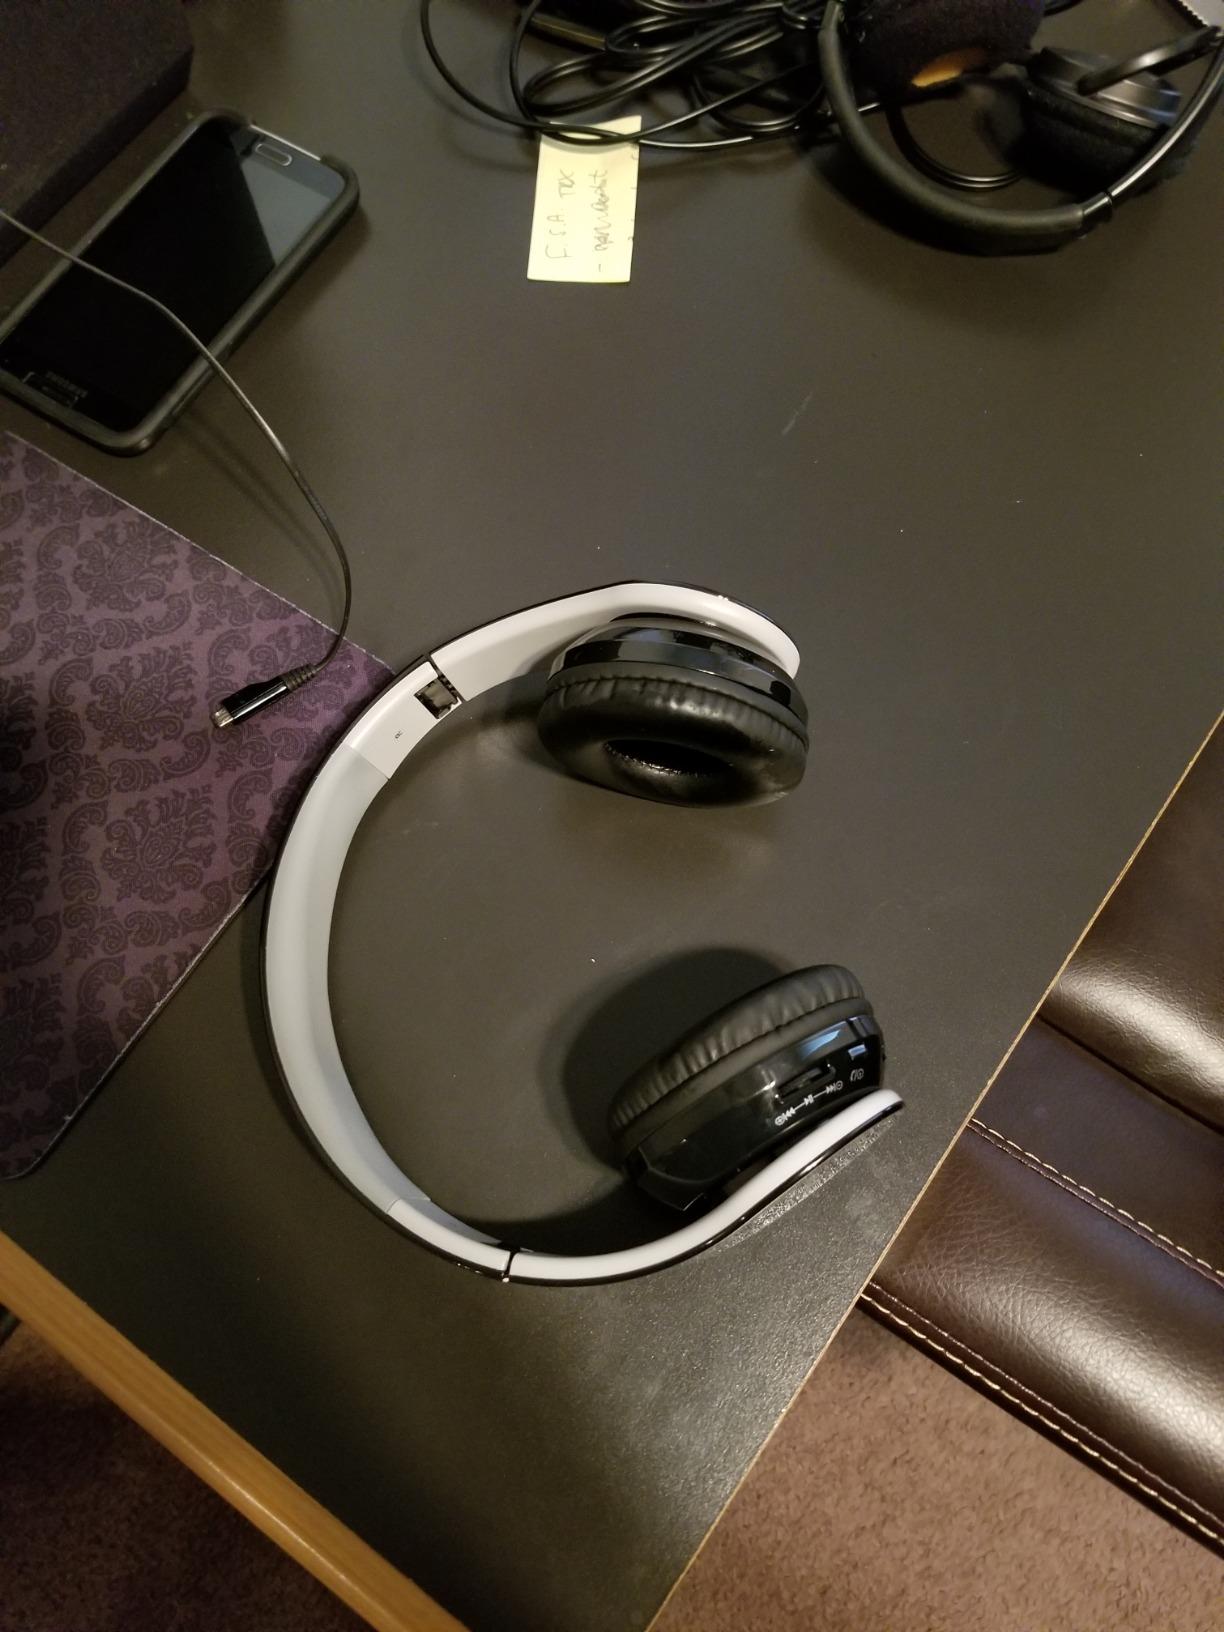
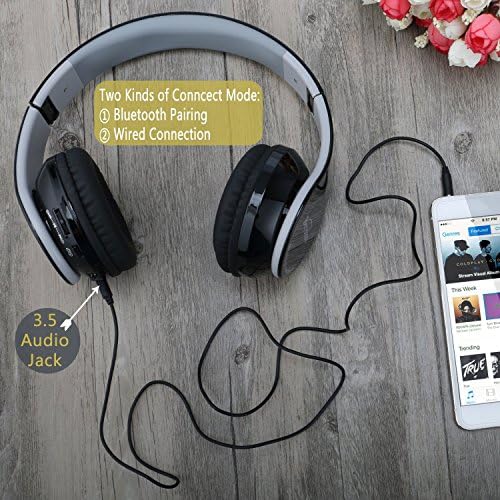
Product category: headphones
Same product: yes